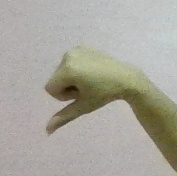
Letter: waw